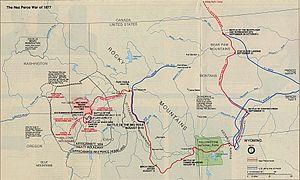
La guerre des Nez-Percés est un épisode des guerres indiennes opposant plusieurs groupes de Nez-Percés aux troupes de l'United States Army pendant l'été 1877.